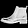
Label: Ankle boot